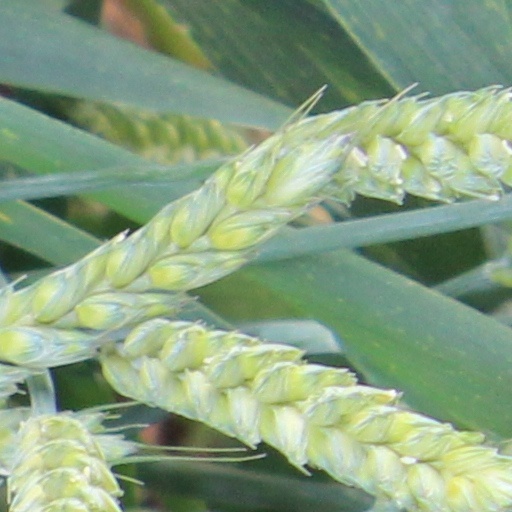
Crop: wheat